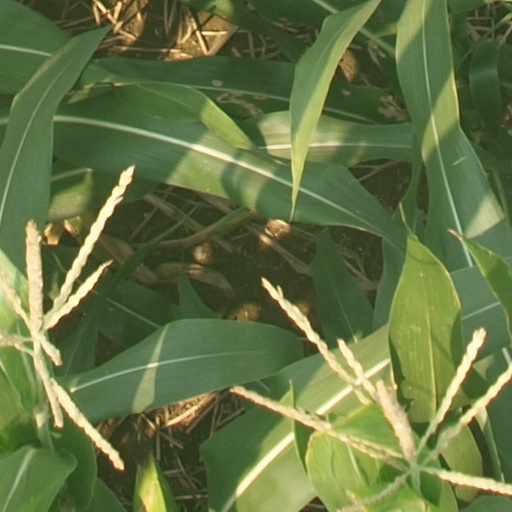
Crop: maize; corn